Honda PCX

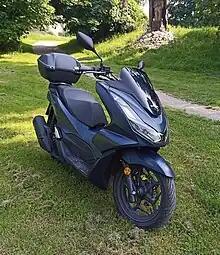
2021 Honda PCX 125

In April 2018 Honda launched the PCX Hybrid series for both the 125 and 150 cc models which features a 48-volt lithium-ion battery. The model comes with two motor assist modes, D for comfort riding and S with a more power for a sporty ride. The instrument panel displays the motor assist mode, the lithium battery charge status and the remaining charge.